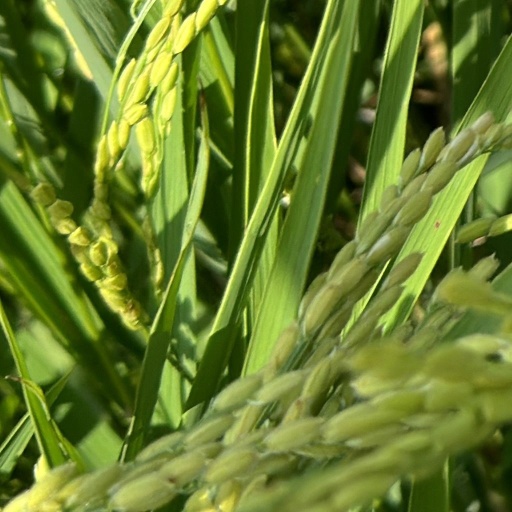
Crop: rice